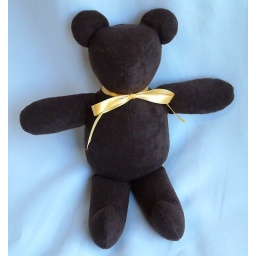
Hand-stitched chocolate brown teddy bear now listed in my Etsy shop.